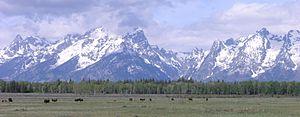
Un ranch, vacherie en français cadien, est une zone de paysage comprenant différentes structures destinées principalement à la pratique de l'élevage extensif du bétail.